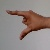
The image shows a hand gesture representing the letter 'Z' in Indian Sign Language.